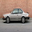
Label: automobile